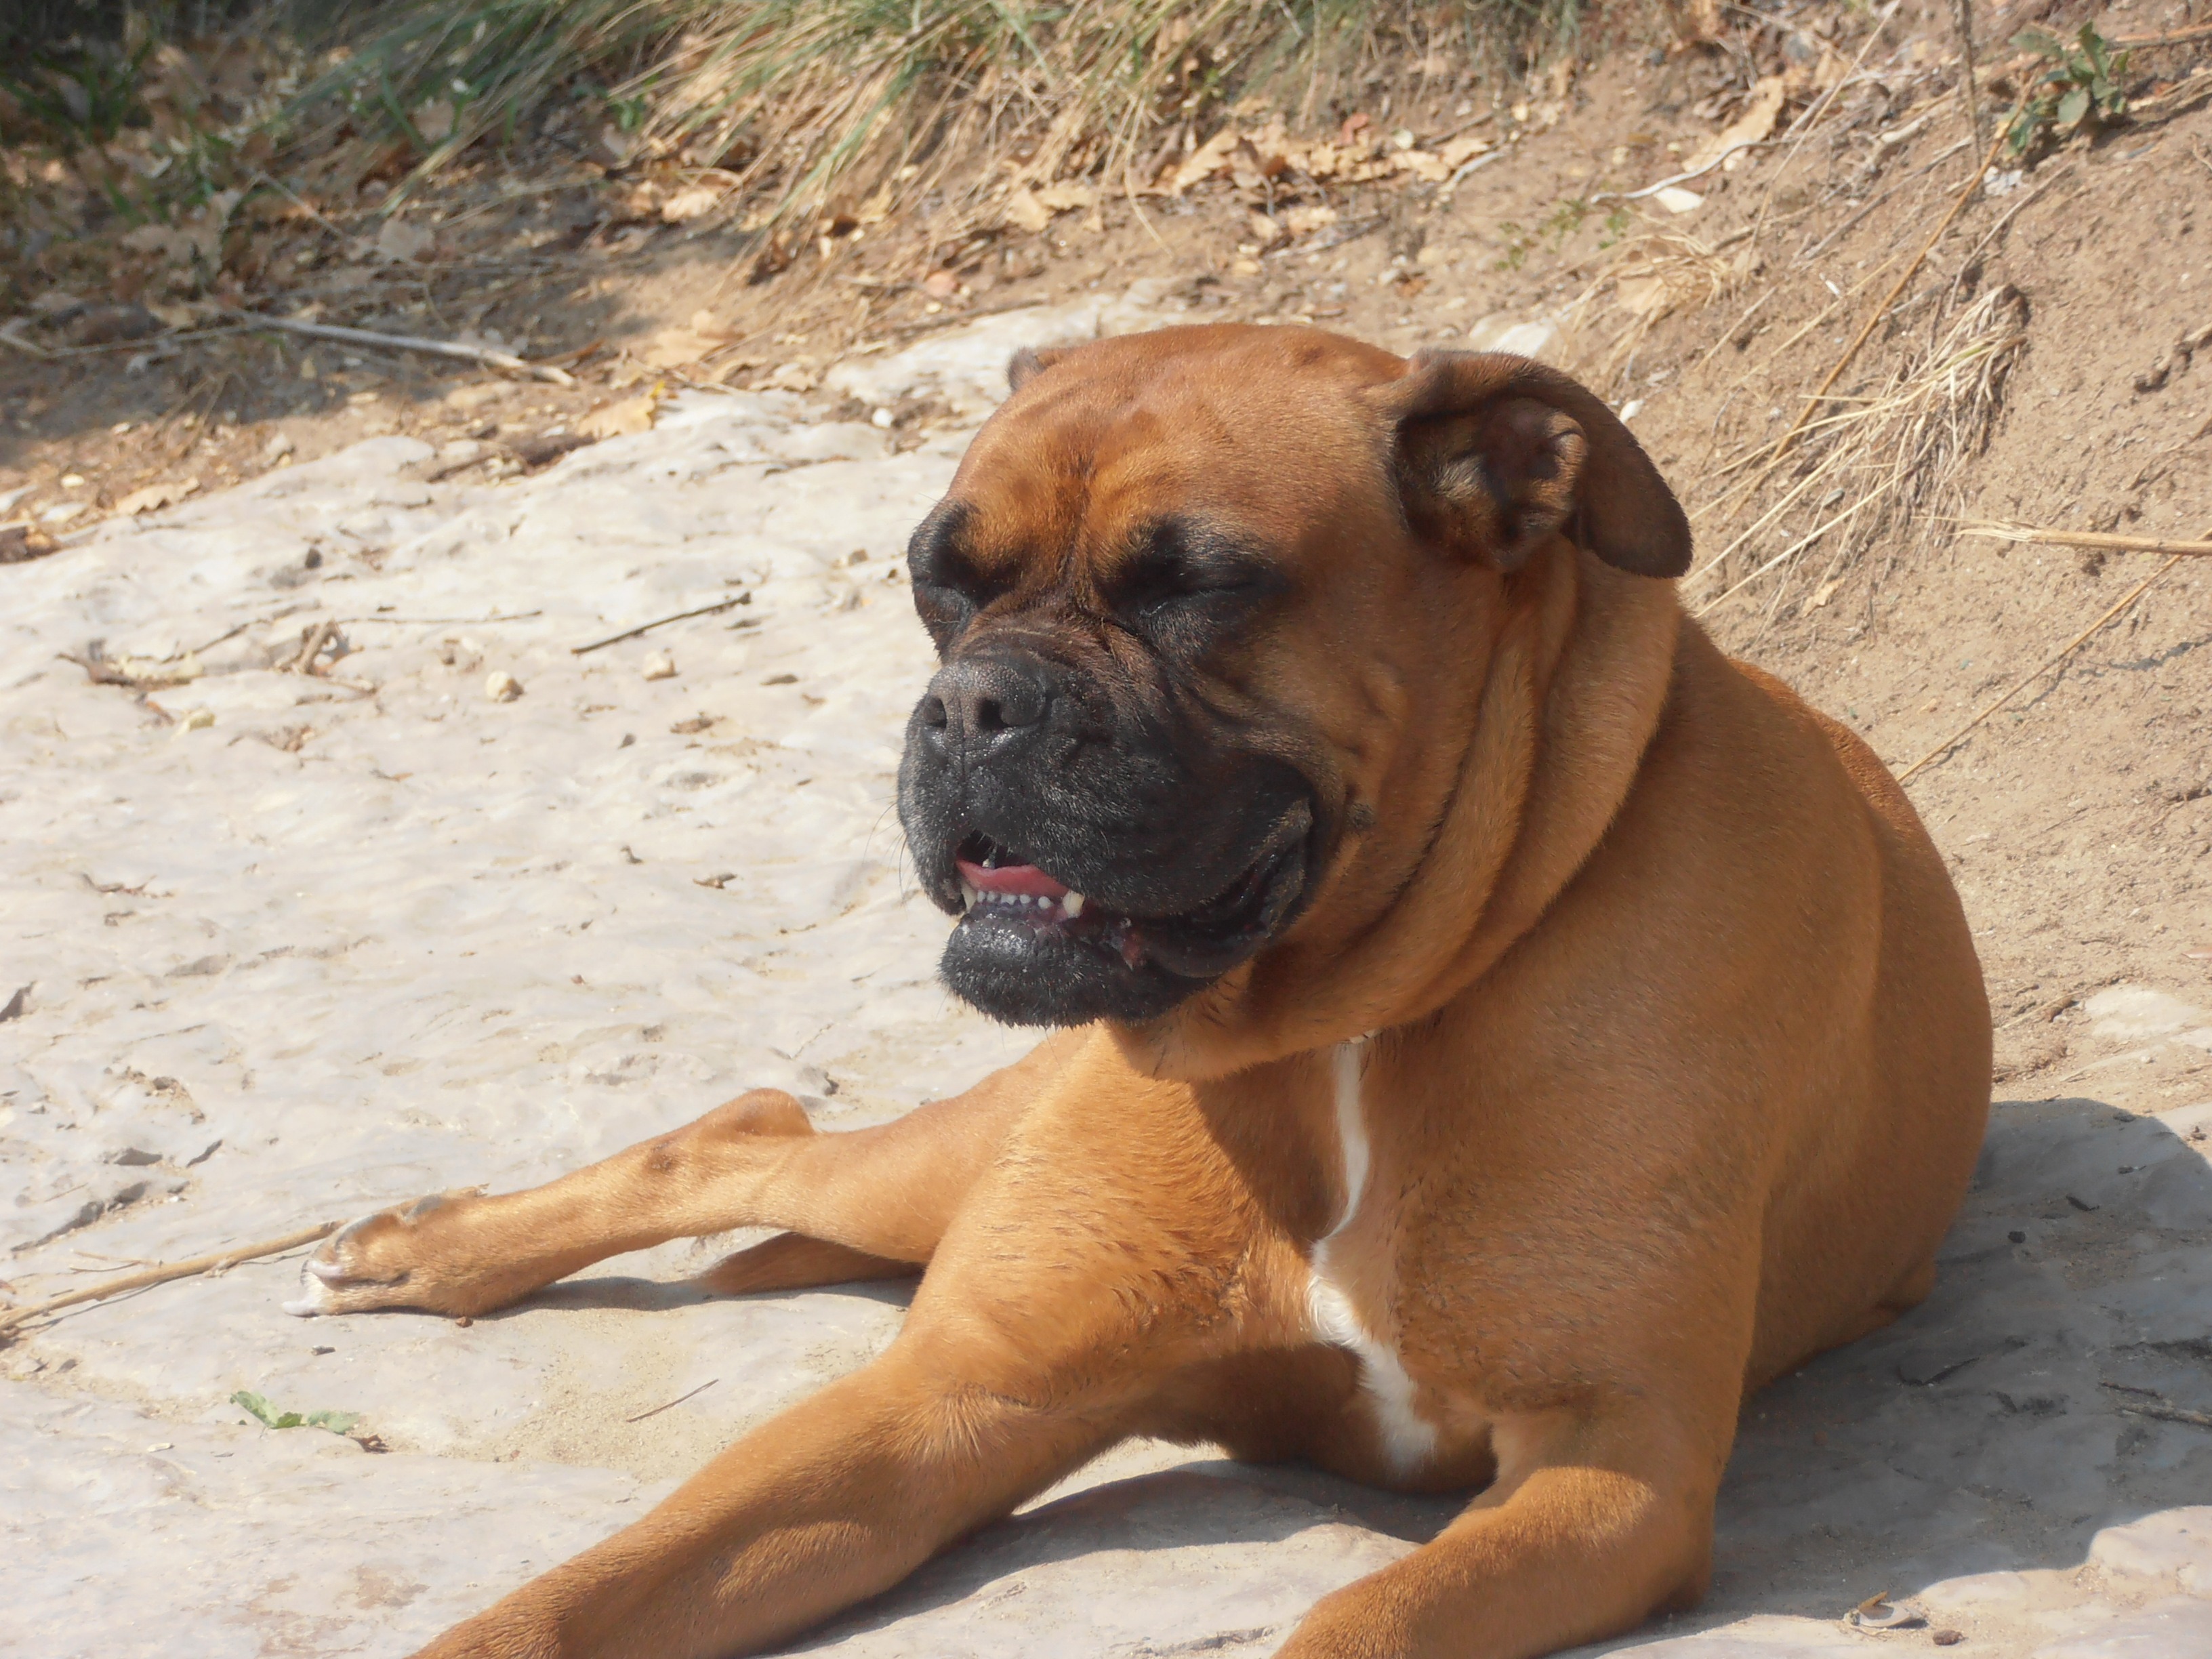
dog, animal, mammal, boxer, vertebrate, dog breed, bullmastiff, boerboel, dogue de bordeaux, dog like mammal, carnivoran, dog crossbreeds, olde english bulldogge